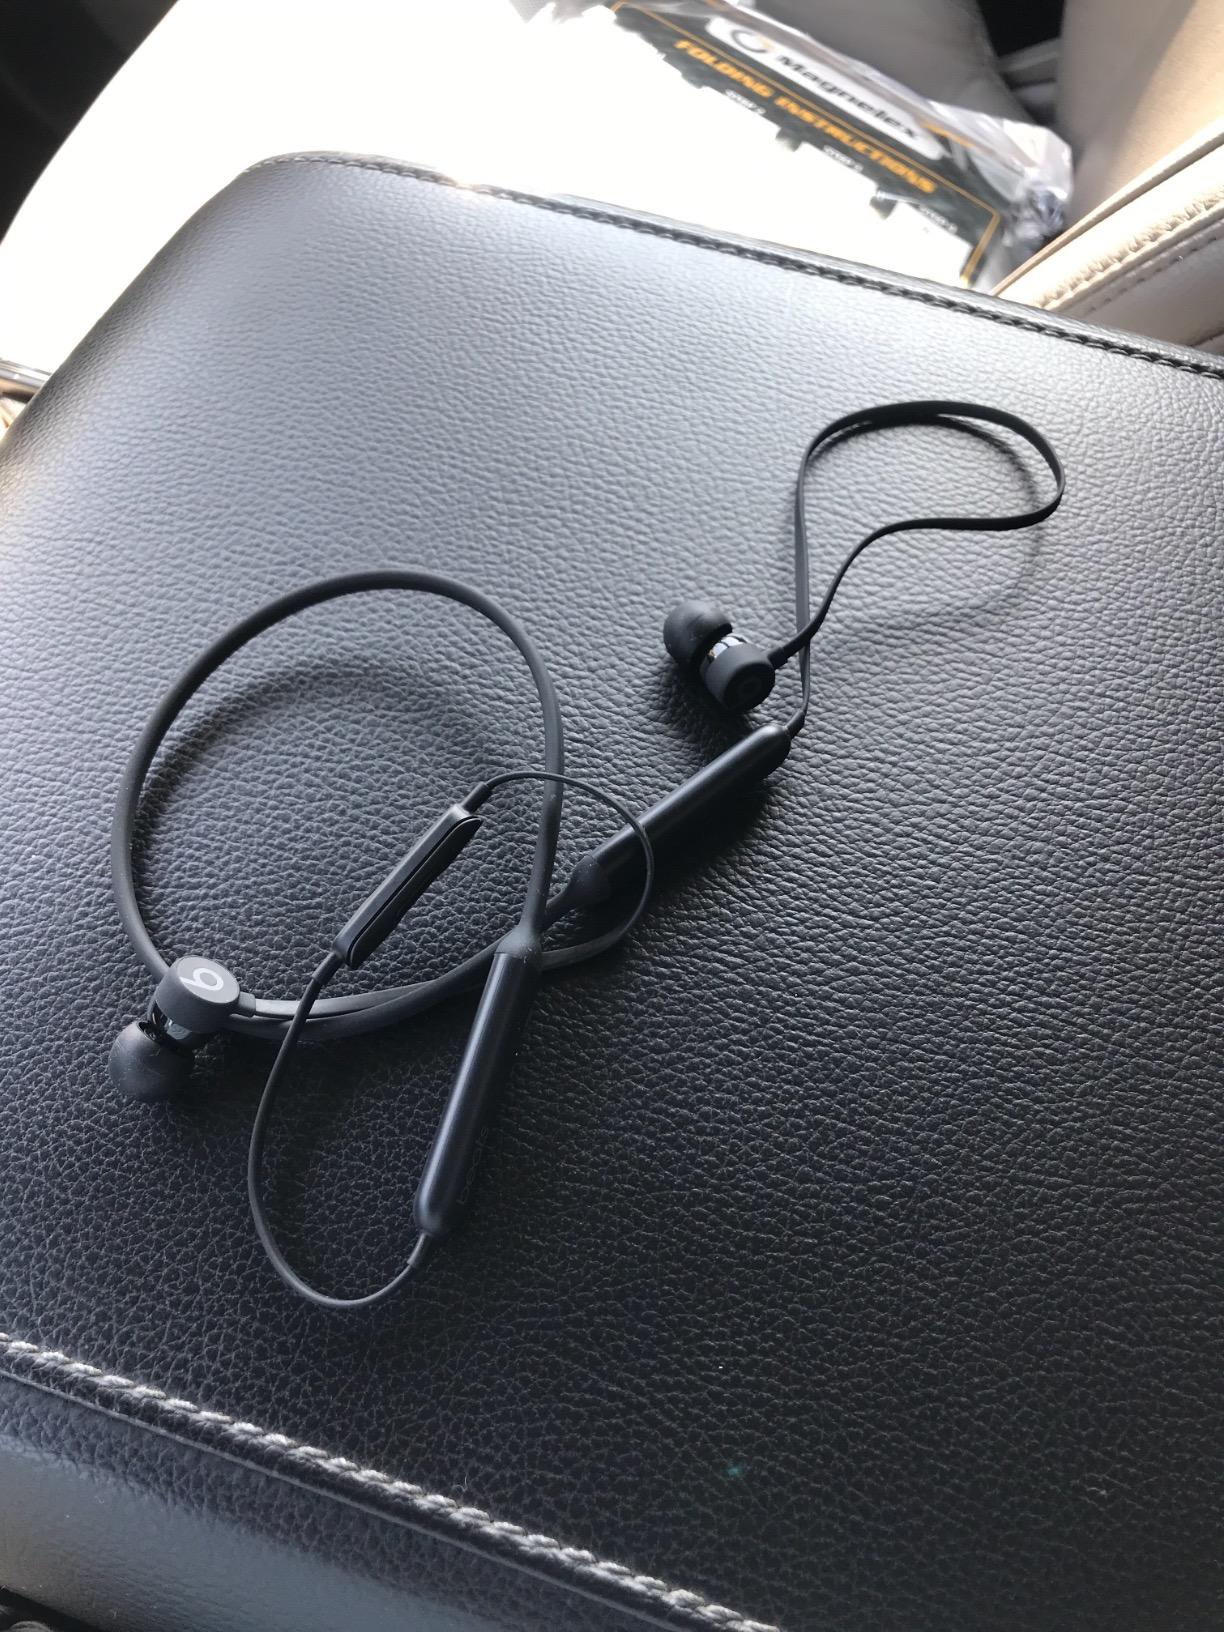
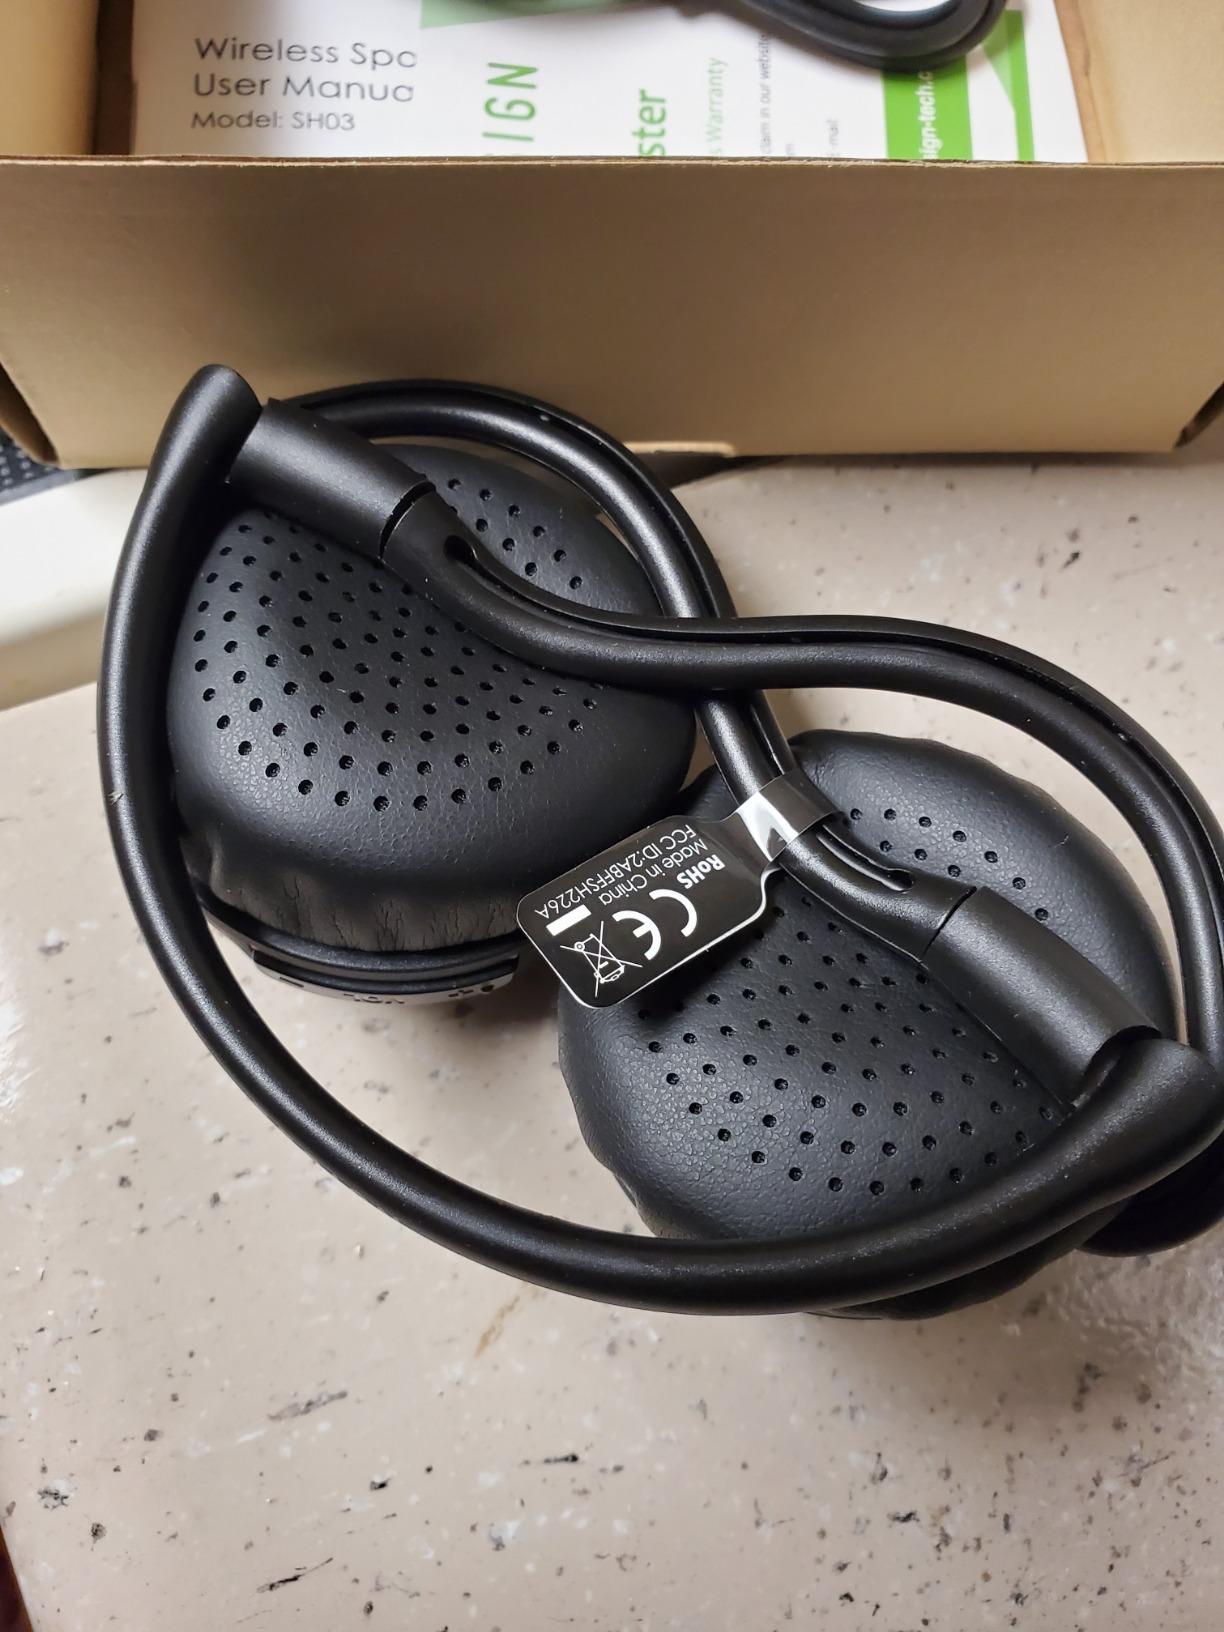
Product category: headphones
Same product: no